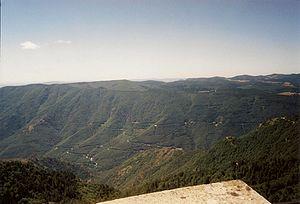
Route en lacets menant à l'Espérou
Le mont Aigoual est un sommet situé dans le Sud du Massif central, à la limite entre les départements du Gard et de la Lozère. Il culmine à 1 565 mètres d'altitude. Cela en fait le point culminant du Gard et le second point le plus haut de la Lozère après le pic de Finiels situé dans le mont Lozère.